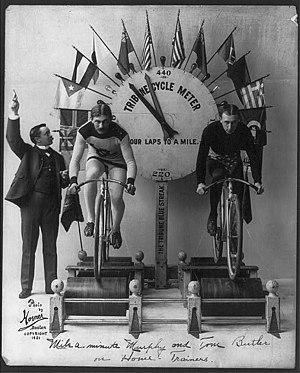
Tom Butler est un coureur cycliste américain. Spécialiste des épreuves de vitesse sur piste, il a notamment terminé deuxième du championnat du monde de vitesse à Montréal en 1899.